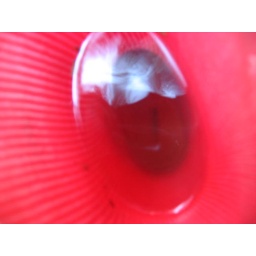
This little girl caught a fish in the creek and put it in her rain boot.